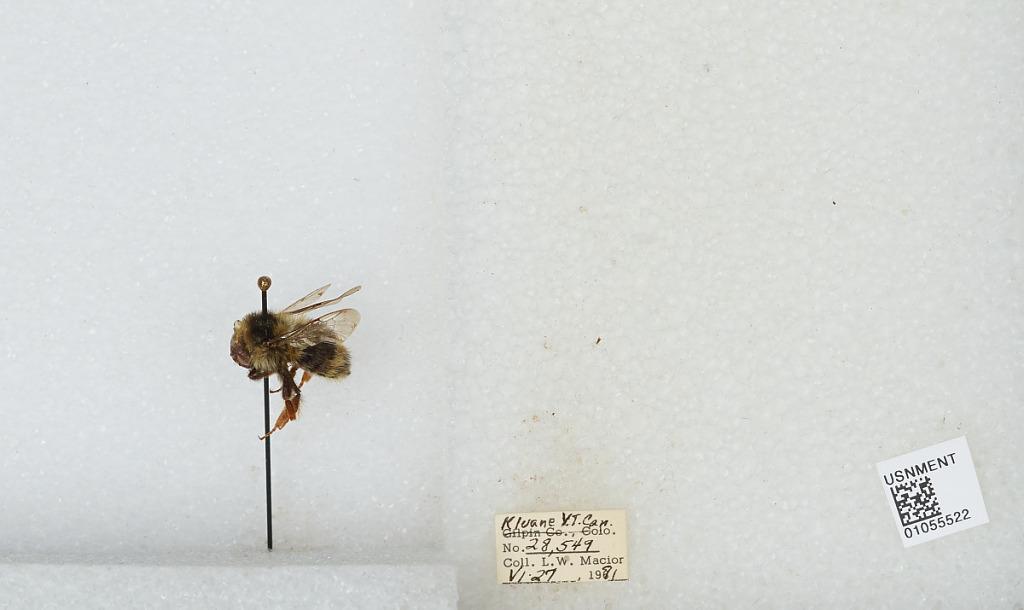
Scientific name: Bombus bifarius nearcticus
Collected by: L. Macior
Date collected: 1971-6-27
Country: Canada
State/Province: Yukon Territory
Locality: Kluane
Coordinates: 60.75, -139.5